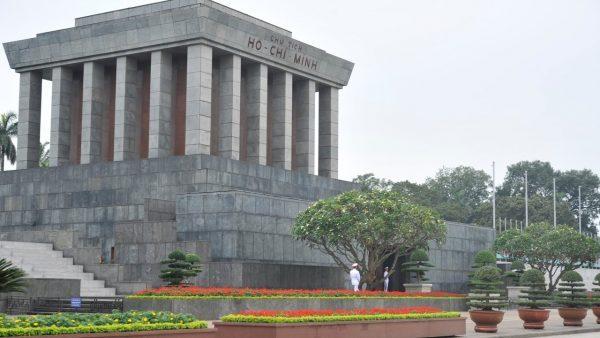
ở trước lăng chủ tịch hồ chí minh có sự xuất hiện của một vài cái cây